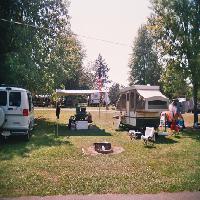
Weather: sun or clear